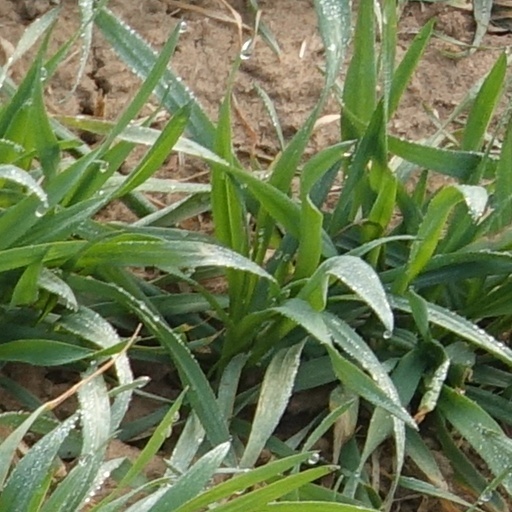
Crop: wheat